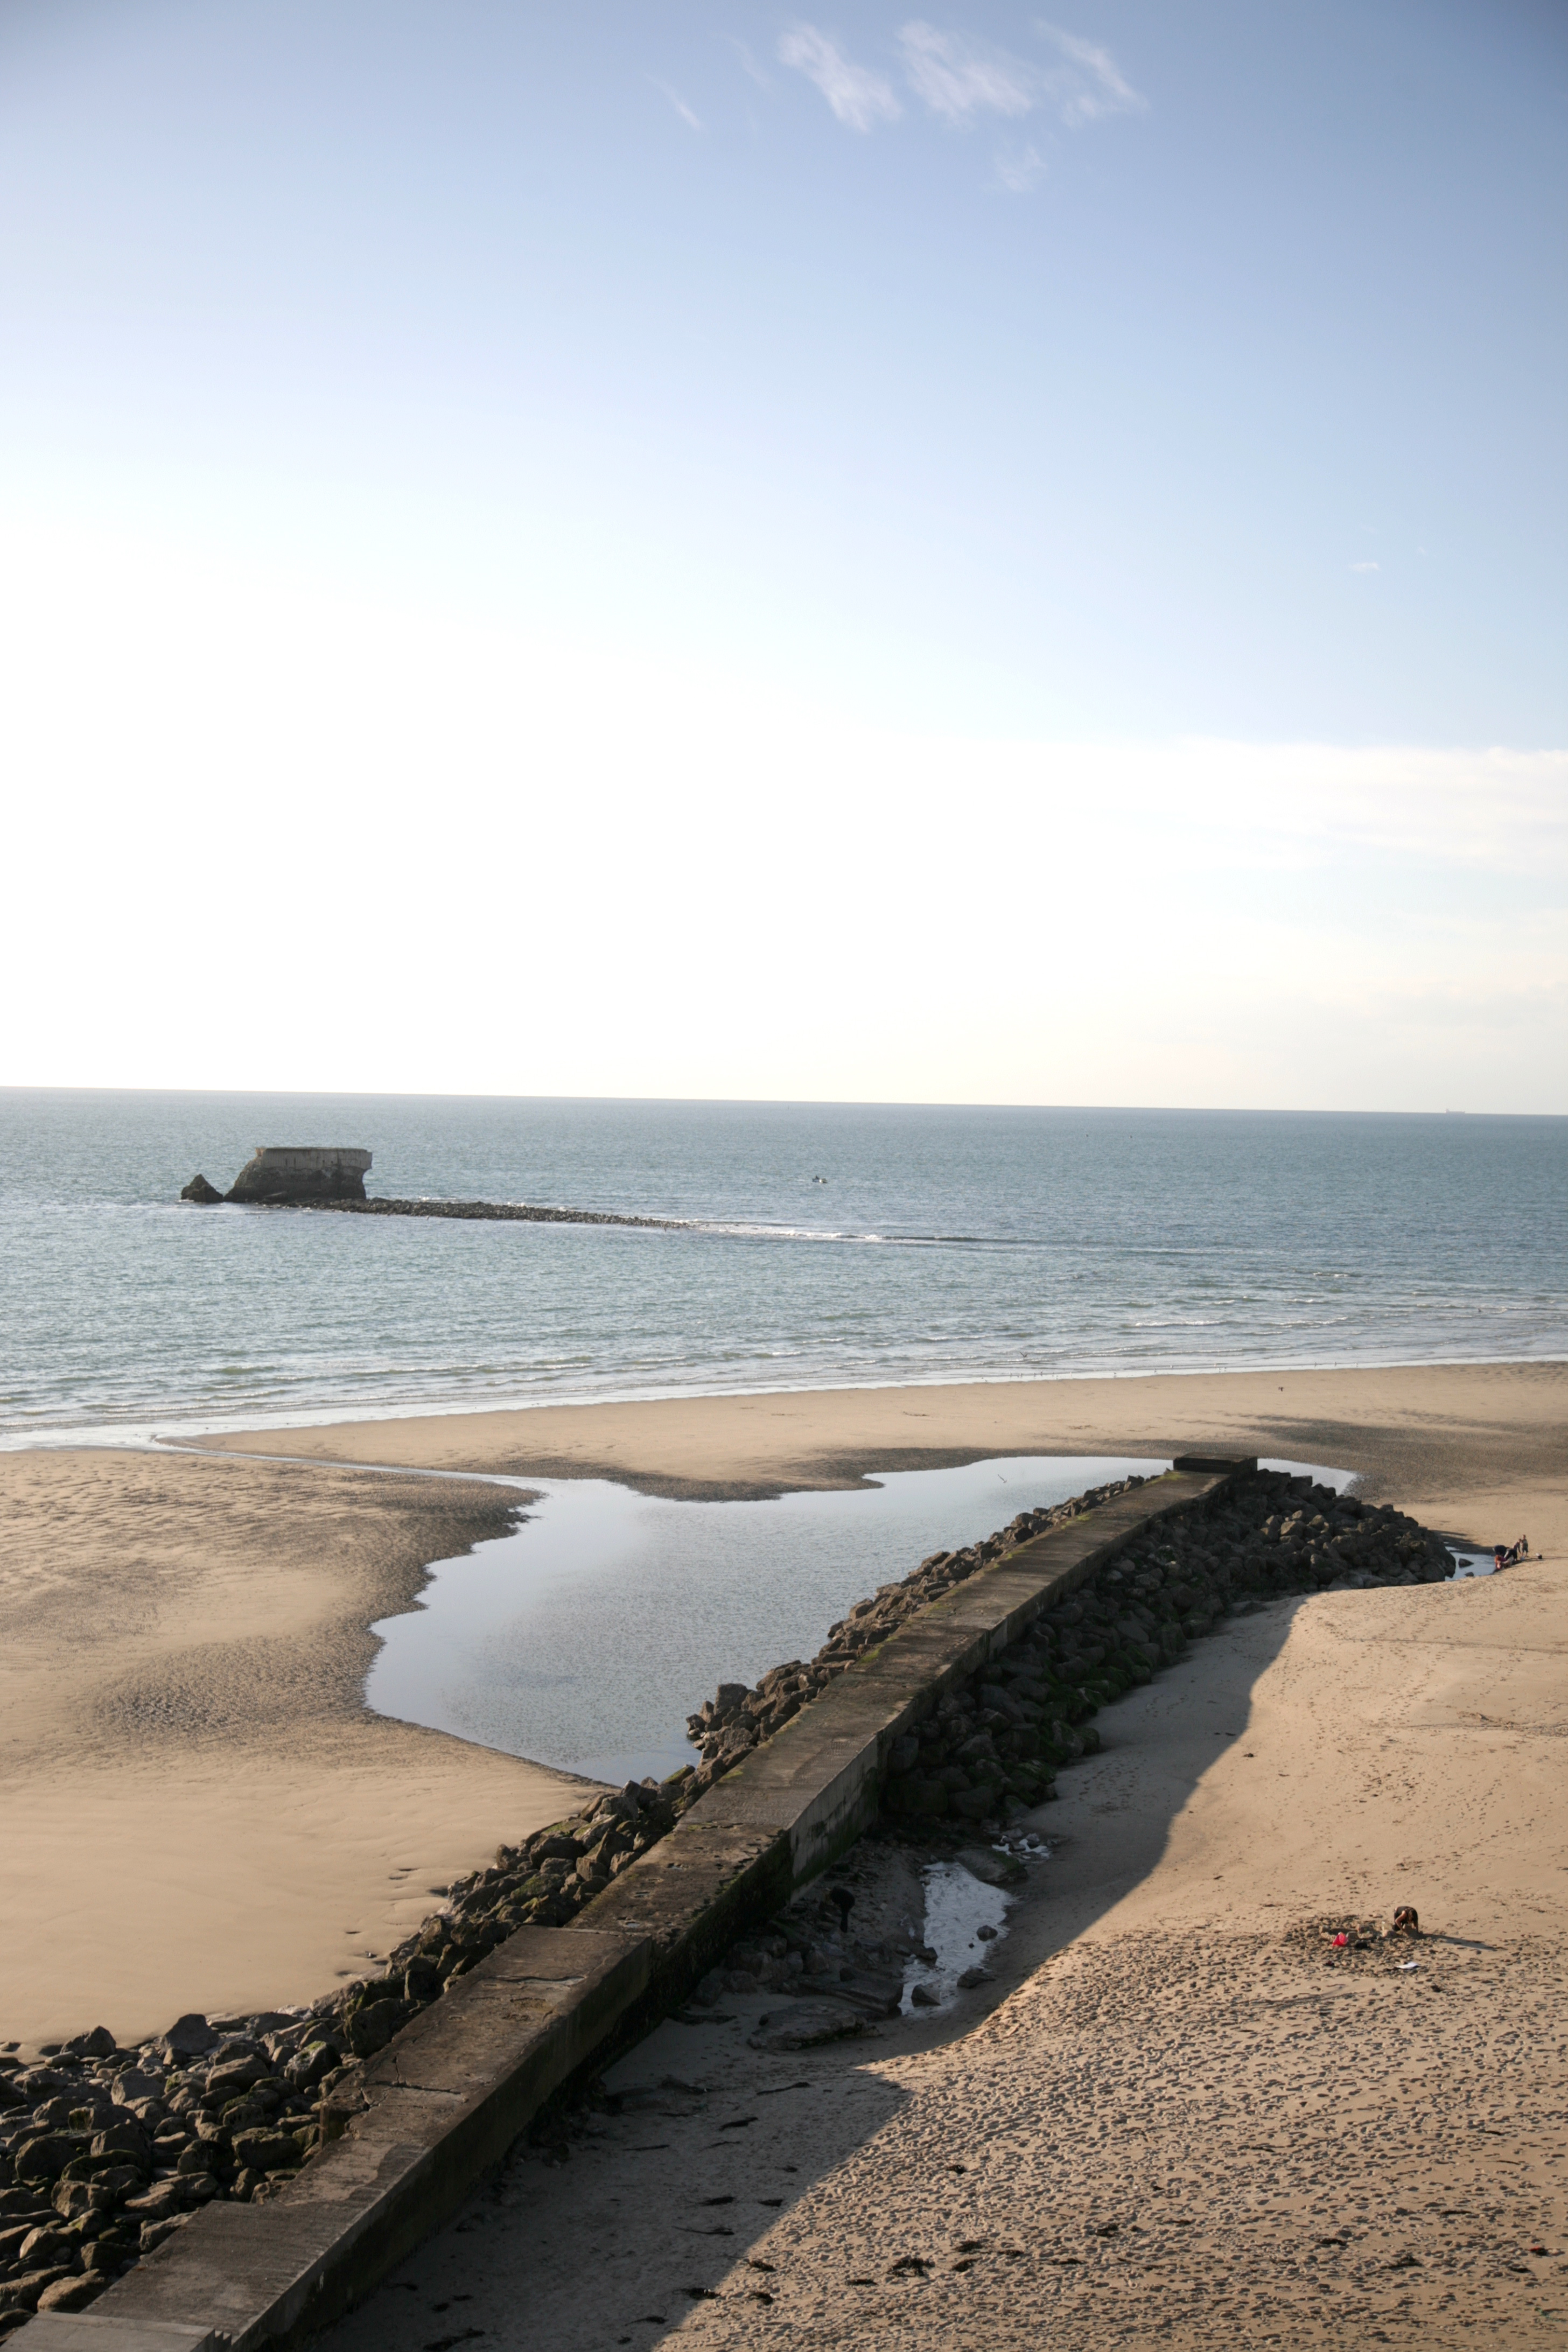
beach, sea, coast, sand, rock, ocean, horizon, shore, wave, pier, france, bay, material, body of water, strand, plage, mer, francia, playa, channel, muelle, frankrijk, frankreich, breakwater, cape, pasdecalais, cotedopale, pasdecaials, manche, leportel, wind wave